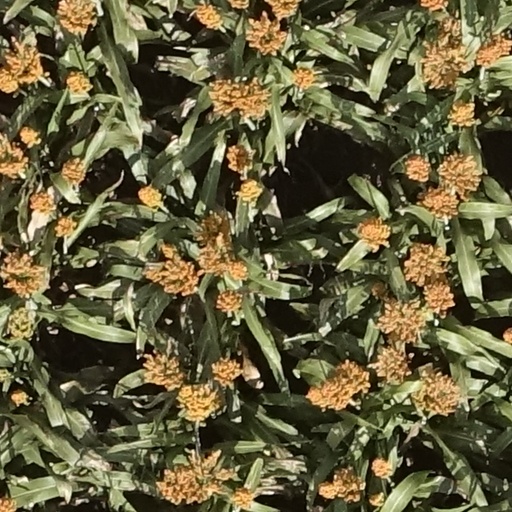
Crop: sorghum